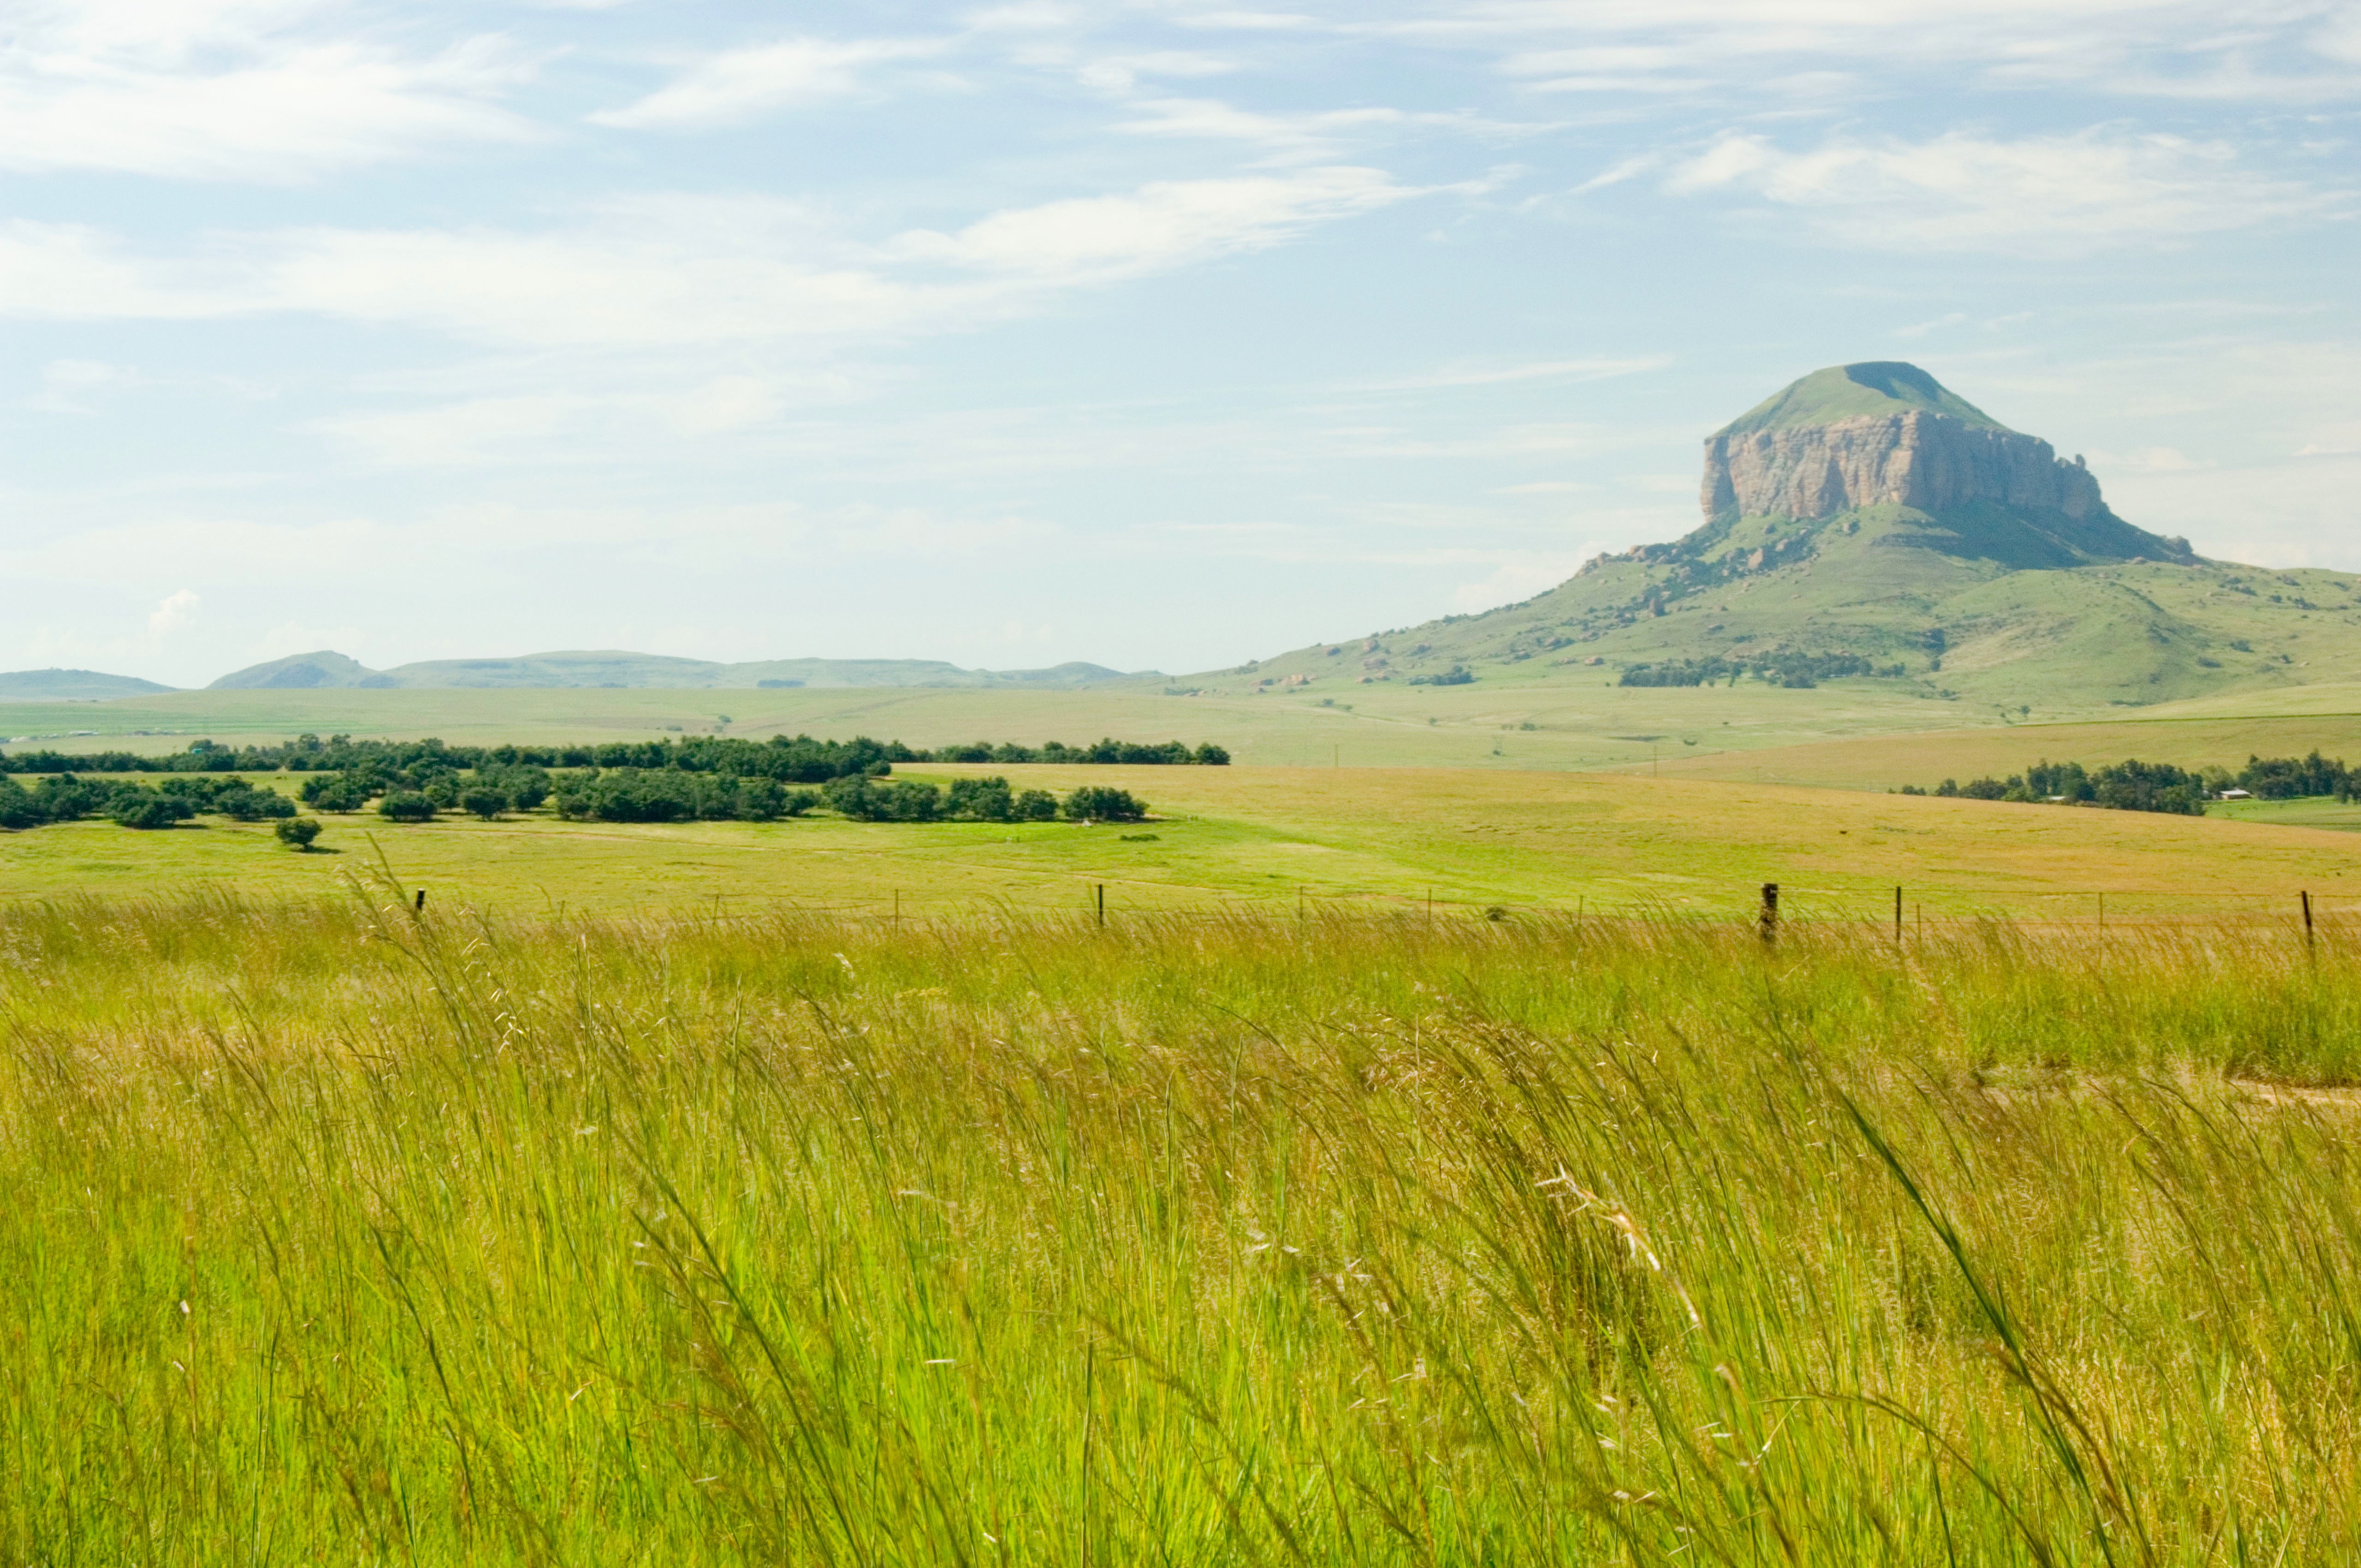
landscape, nature, grass, horizon, marsh, wilderness, mountain, sky, field, meadow, prairie, countryside, hill, brush, country, rural, pasture, grazing, agriculture, savanna, plain, plants, trees, outside, clouds, grassland, badlands, plateau, habitat, ecosystem, south africa, steppe, rural area, landform, paddy field, natural environment, geographical feature, grass family, mountainous landforms, ecoregion